Canonteign

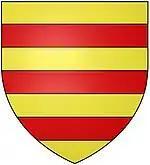
Arms of Berry, lords of the manor of Berry Narbor, Devon: "Or, three bars gules"

Russell sold it to John Berry ("alias" Bury), who having been engaged in the Prayer Book Rebellion of 1549, was taken prisoner, carried to London, and executed for treason. John Berry's role in the Rebellion is described as follows in a contemporary tract: